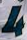
Number: 4